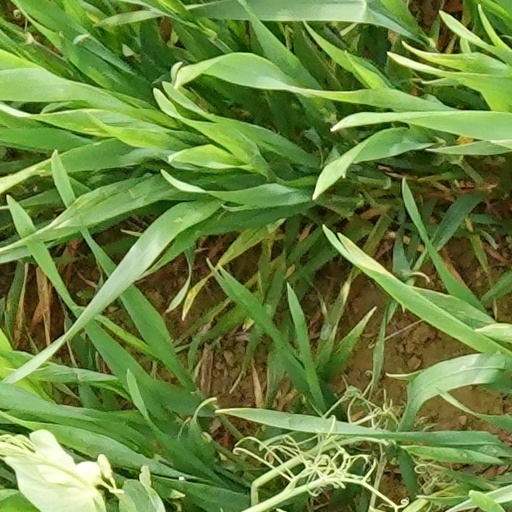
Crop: wheat